Television

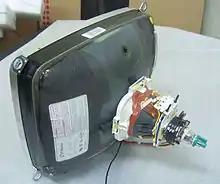
A 14-inch cathode-ray tube showing its deflection coils and electron guns

A television set, also called a television receiver, television, TV set, TV, or "telly", is a device that combines a tuner, display, amplifier, and speakers for the purpose of viewing television and hearing its audio components. Introduced in the late 1920s in mechanical form, television sets became a popular consumer product after World War II in electronic form, using cathode-ray tubes. The addition of color to broadcast television after 1953 further increased the popularity of television sets, and an outdoor antenna became a common feature of suburban homes. The ubiquitous television set became the display device for recorded media in the 1970s, such as Betamax and VHS, which enabled viewers to record TV shows and watch prerecorded movies. In the subsequent decades, Television sets were used to watch DVDs and Blu-ray Discs of movies and other content. Major TV manufacturers announced the discontinuation of CRT, DLP, plasma, and fluorescent-backlit LCDs by the mid-2010s. Televisions since 2010s mostly use LEDs. LEDs are expected to be gradually replaced by OLEDs in the near future.